City of Portland (Victoria)

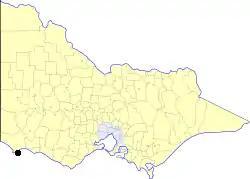
Location in Victoria

The City of Portland was a local government area about west-southwest of Melbourne, the state capital of Victoria, Australia. The city covered an area of , and existed from 1855 until 1994. Its area was surrounded by the Shire of Heywood, formerly known as the Shire of Portland, and the Southern Ocean.